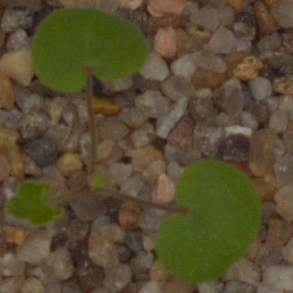
Label: smallflowered_cranesbill